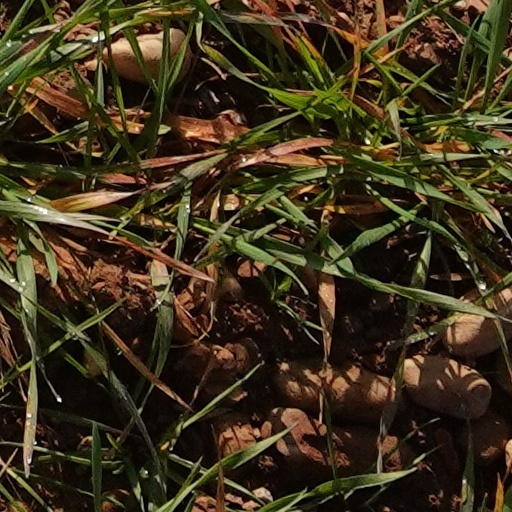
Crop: wheat